Kitauonuma District, Niigata

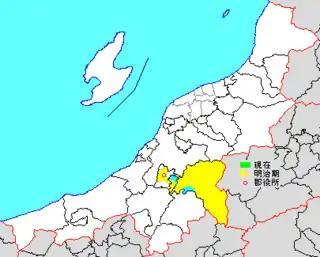
Map showing original extent of Kitauonuma District in Niigata Prefecture:* yellow - areas formerly within the district borders during the early Meiji period

As of 2003, the district had an estimated population of 5,549 with a density of 110.91 persons per km. The total area was 357.29 km.